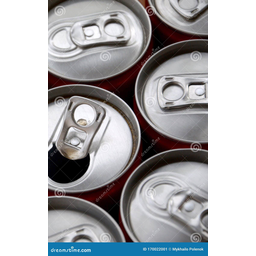
Label: metal